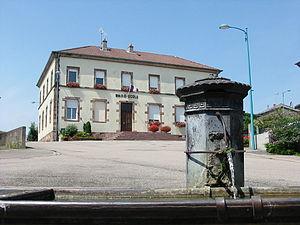
Domptail est une commune française située dans le département des Vosges, en région Grand Est.